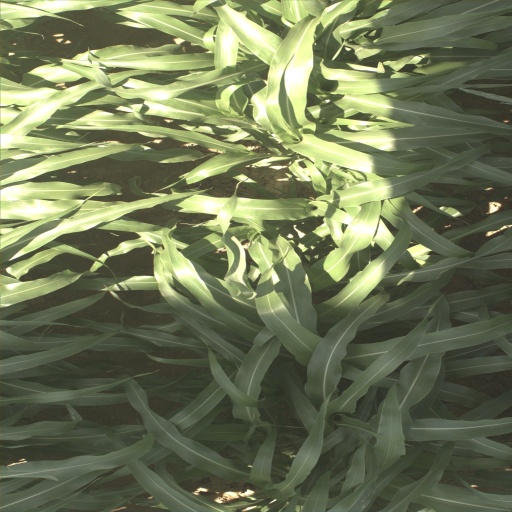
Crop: sorghum